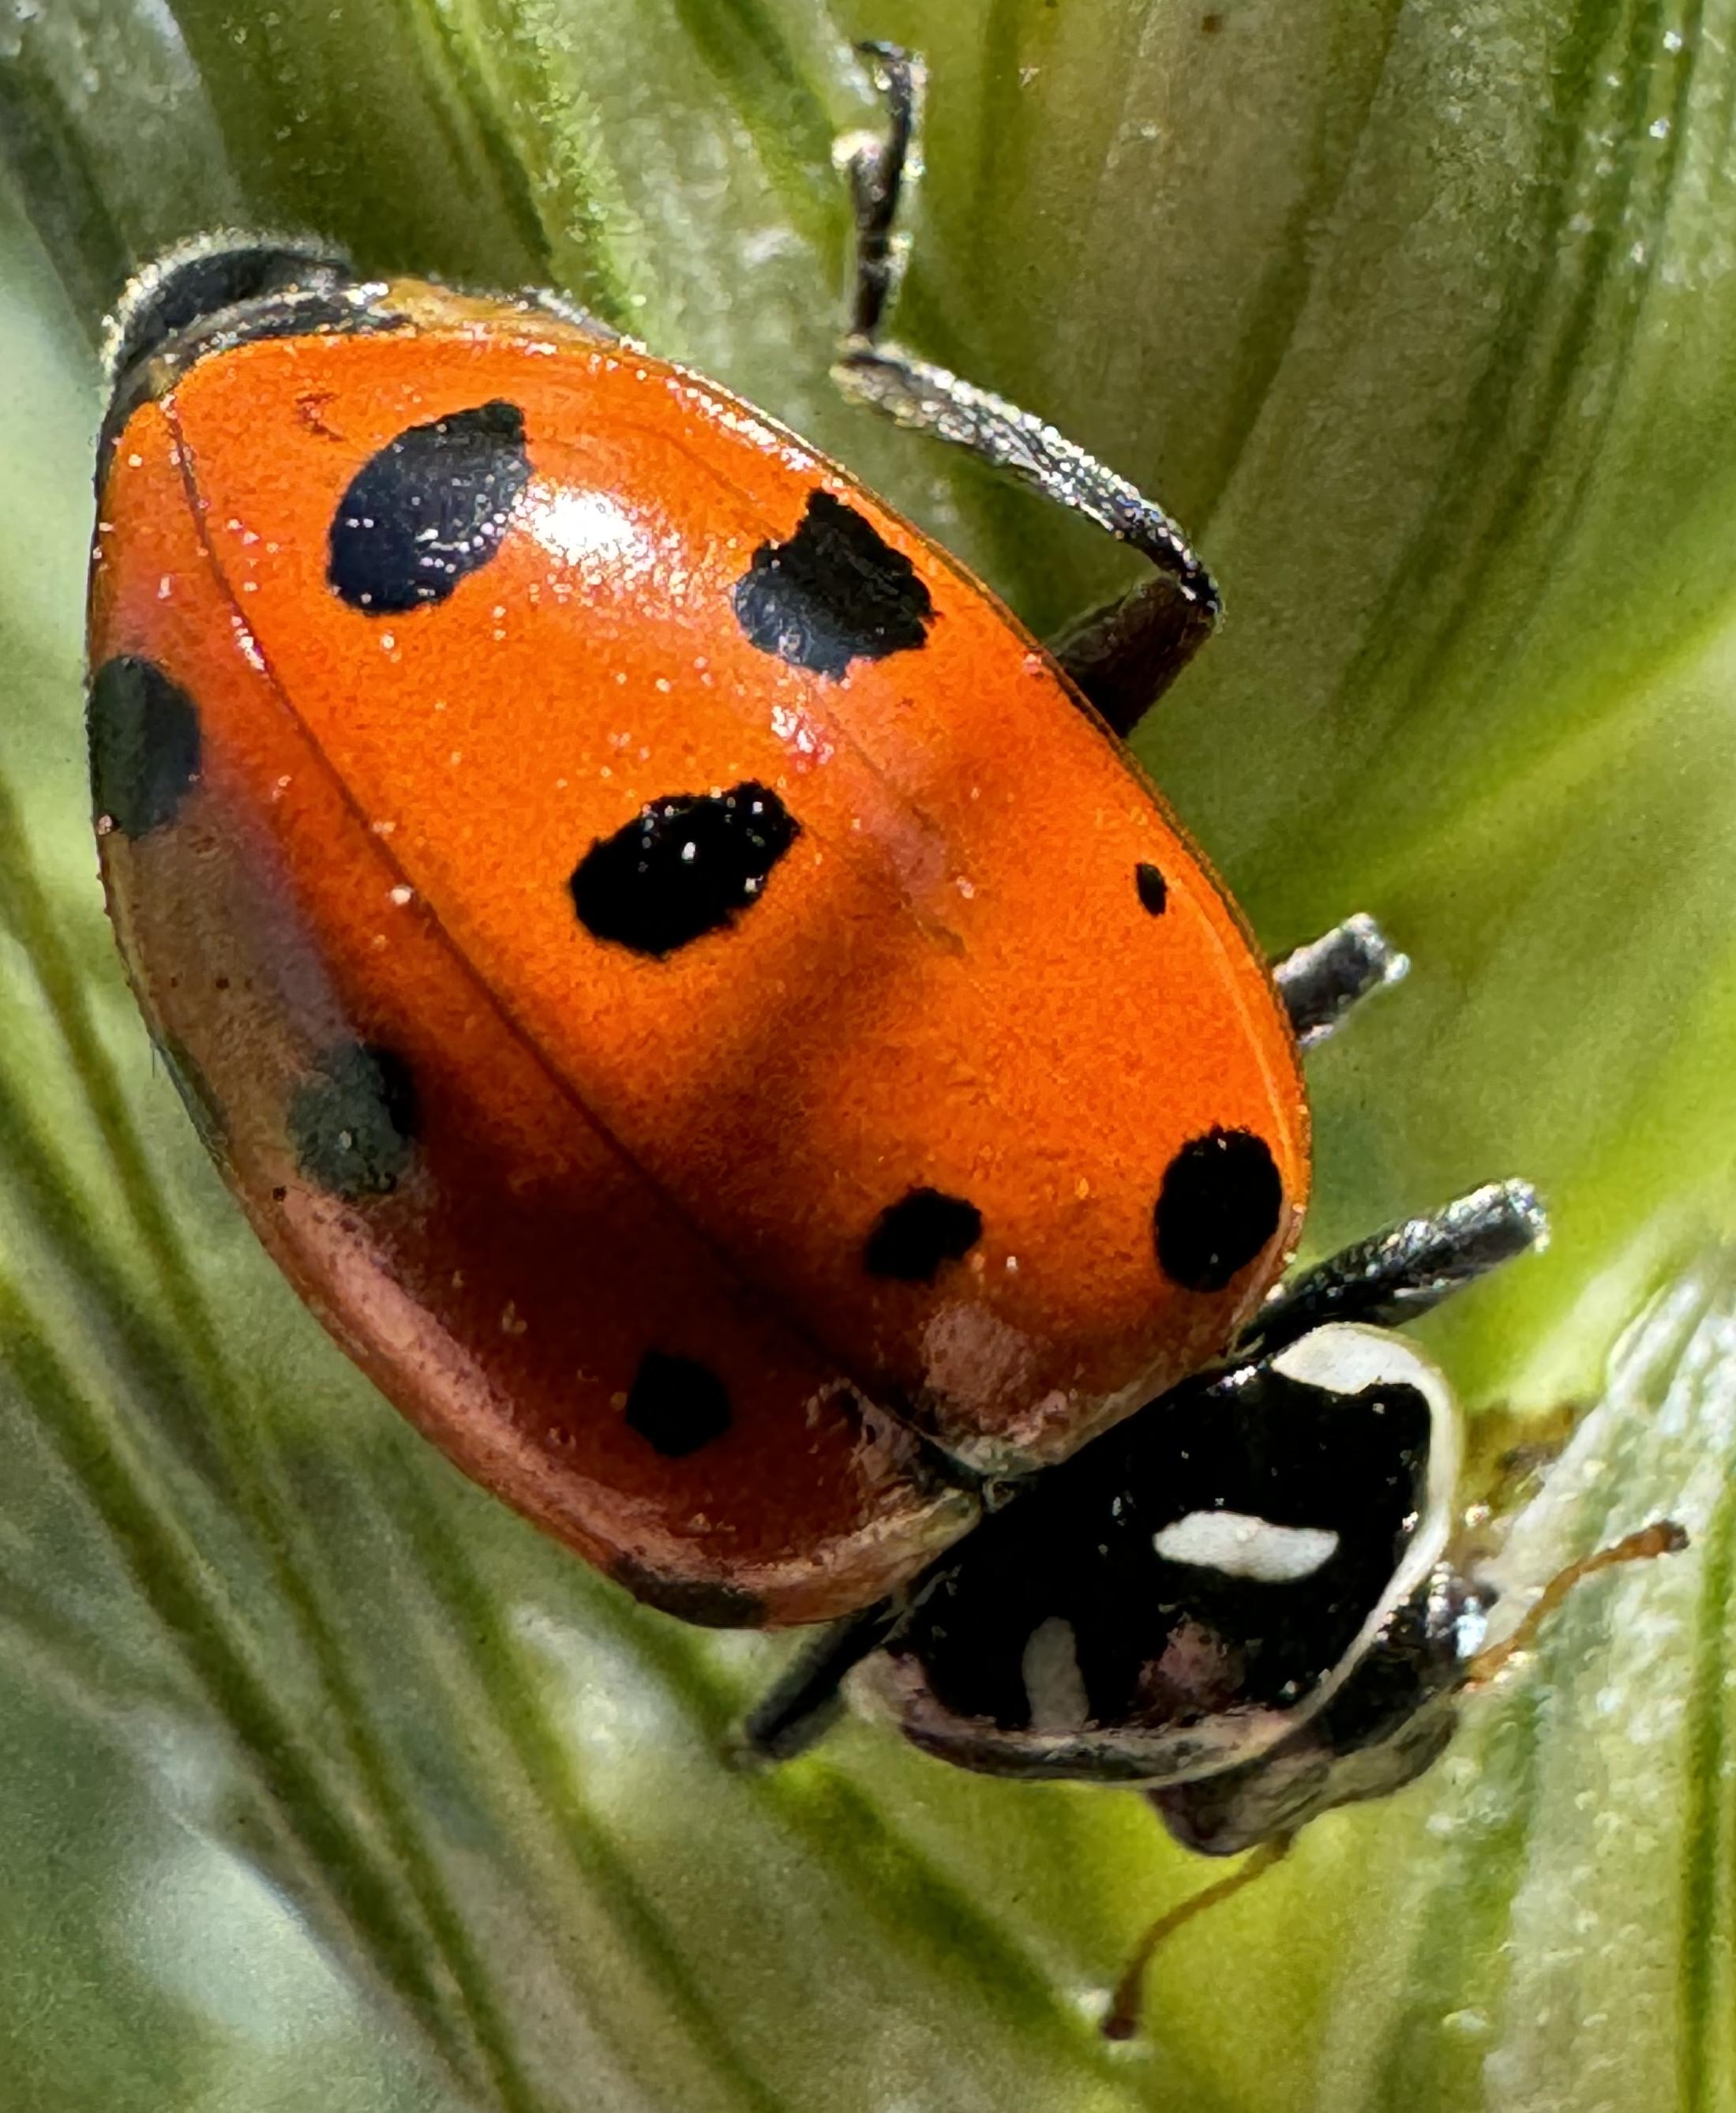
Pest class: predators